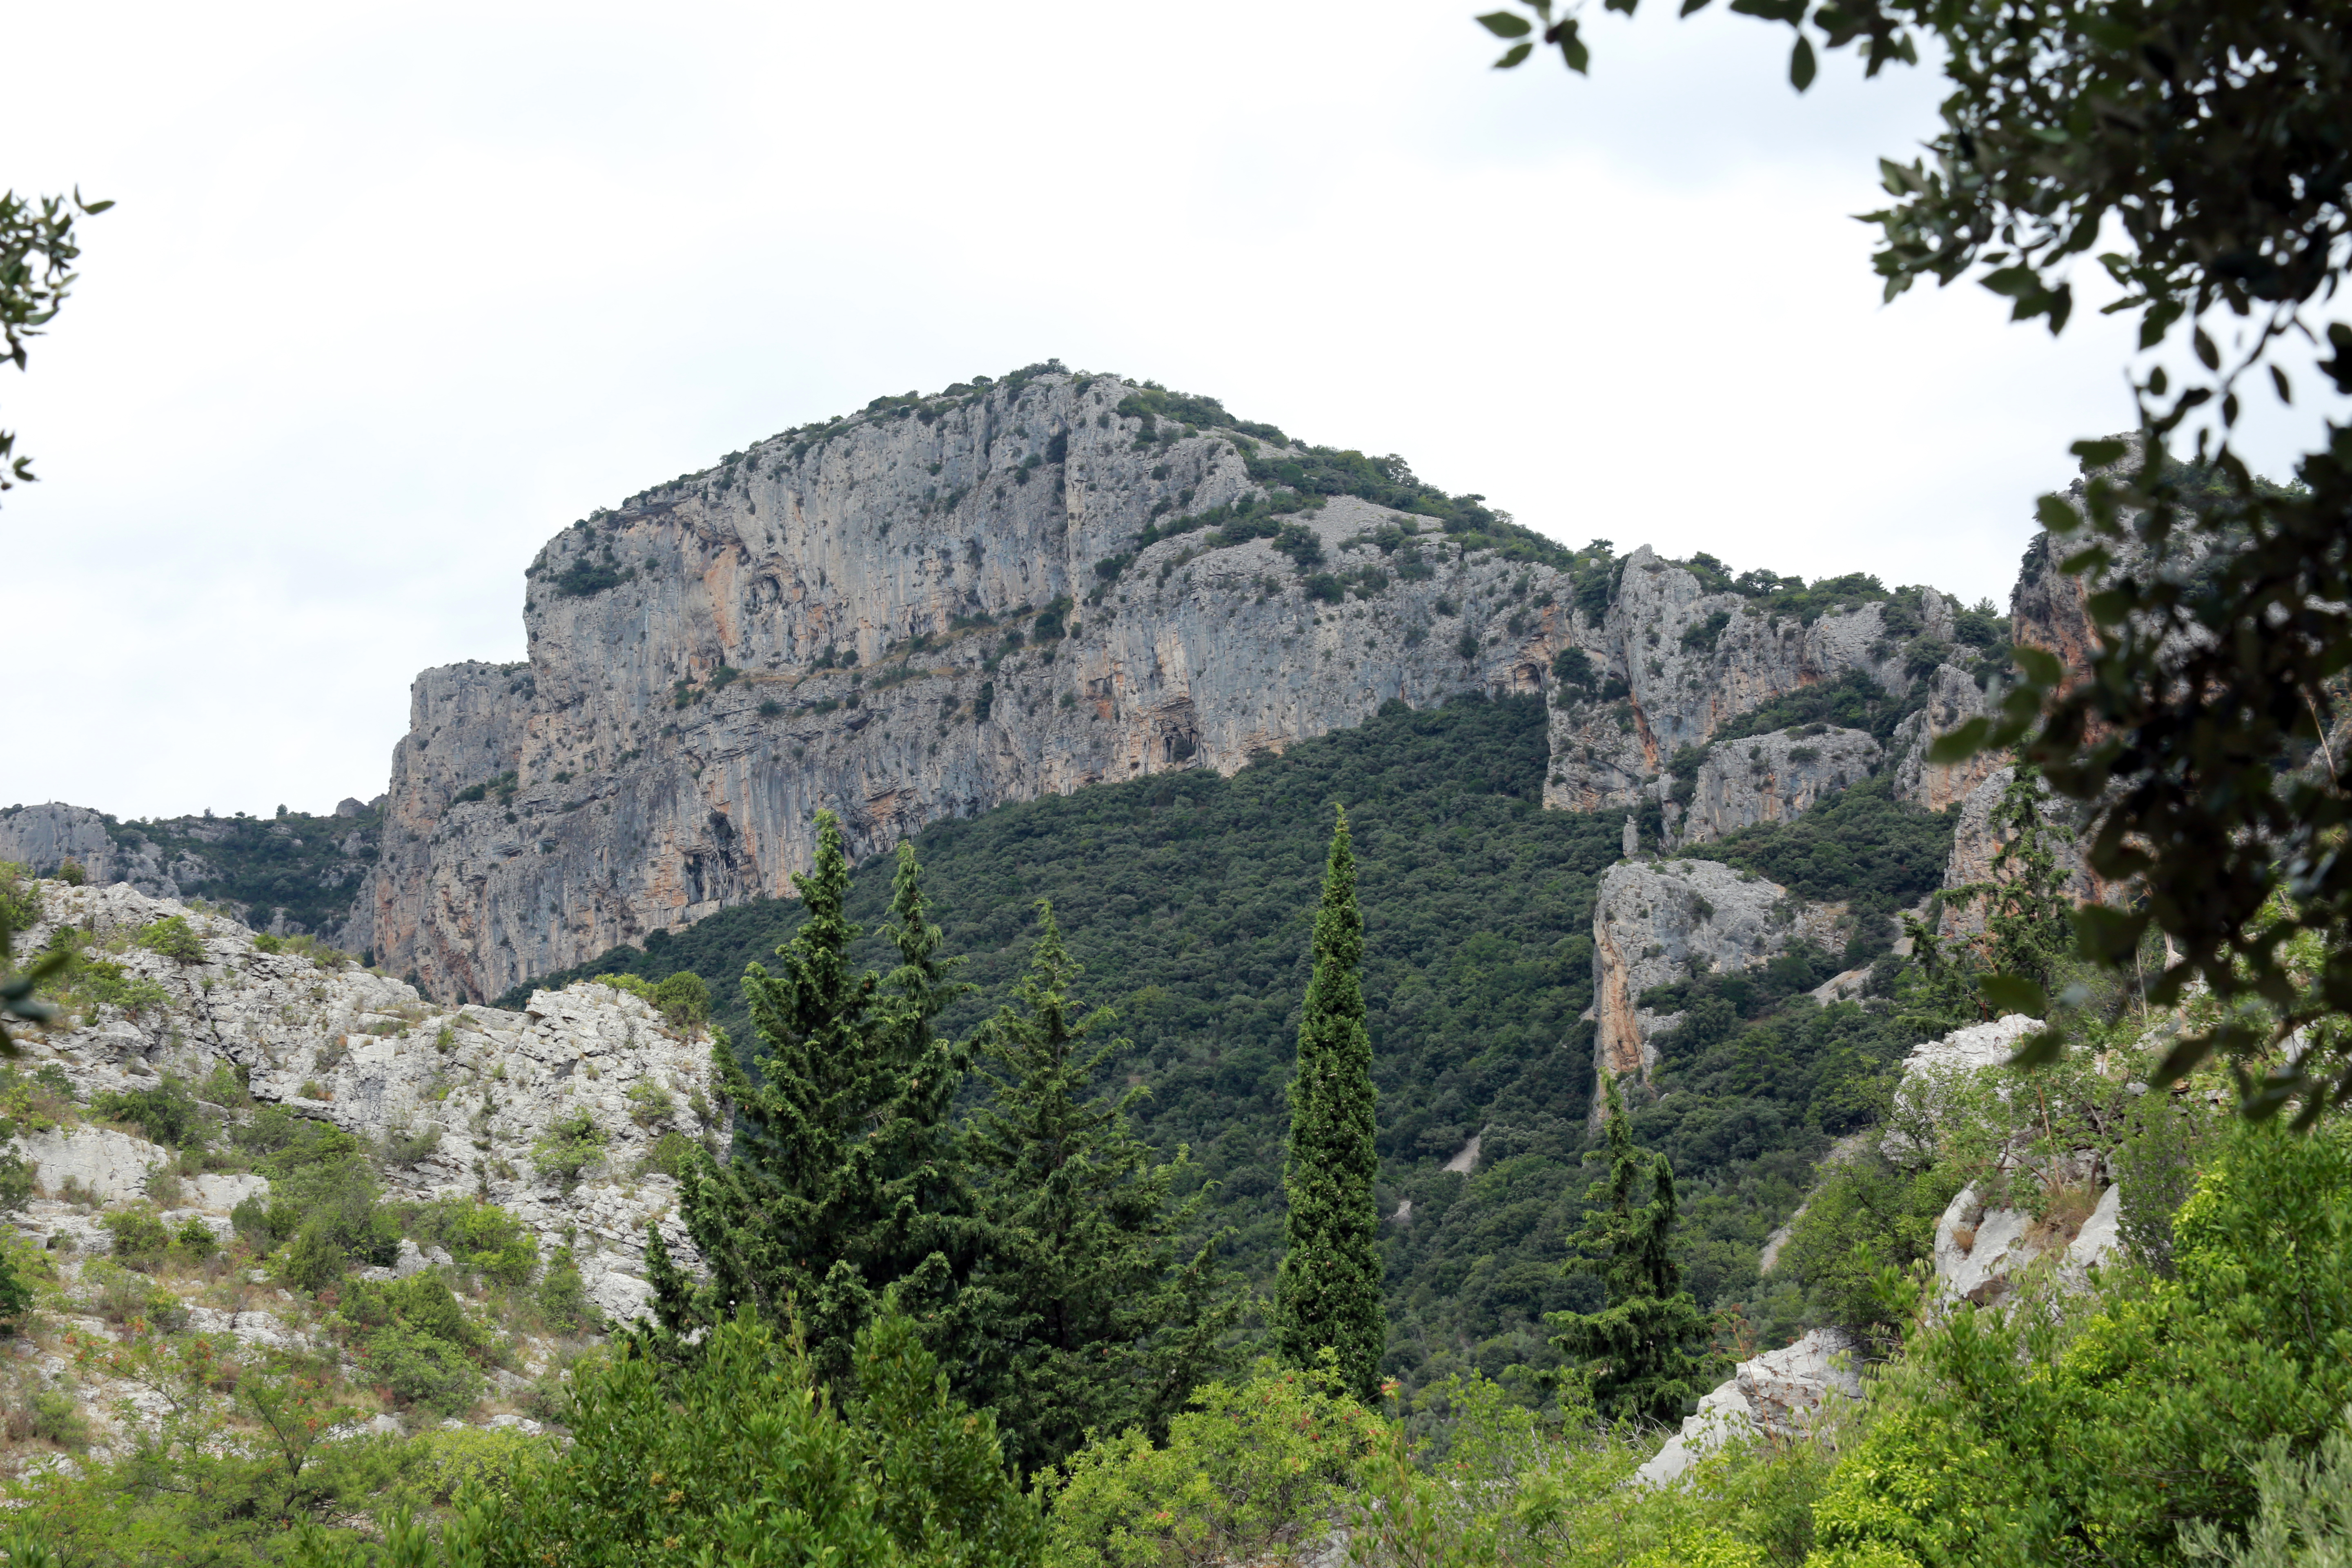
mountain, trail, valley, mountain range, cliff, france, europe, canon, canyon, terrain, ridge, paysage, midi, geology, vegetation, badlands, ravine, plateau, escarpment, arbres, southfrance, sdfrankreich, zuidfrankrijk, mditerrane, languedocroussillon, hrault, cyprs, roches, exterieur, garrigues, calcaires, saintguilhemledsert, falaise, leboutdumonde, wadi, landform, historic site